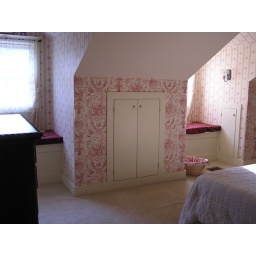
shoe closet between window seats (storage under window seats)